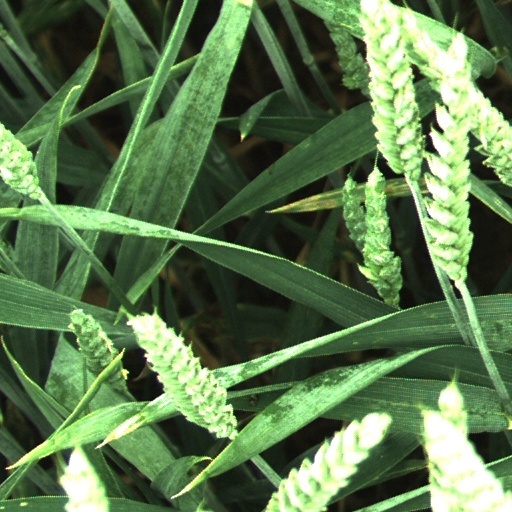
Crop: wheat